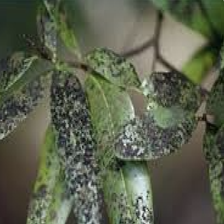
Label: sooty_mold